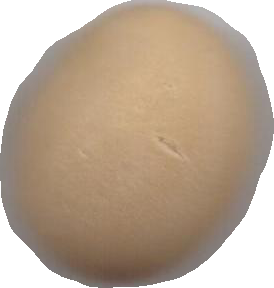
Variety: Grobogan